1935 24 Hours of Le Mans

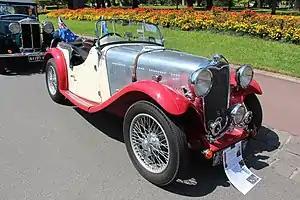
Singer Nine Le Mans

A veritable squadron of Singers turned up to defend the class win from 1934. Eight were entered, including three new works entries for the Coupe Bienniale. Mindful of the British production regulations, the new model was called the "Nine Le Mans Replica". The racing-spec engine now put out 50 bhp. Fitted with uprated suspension and a stiffened chassis, it was almost 200 kg lighter than the standard "Nine Le Mans", and could get up to 150 kp/h (95 mph). Le Mans winner and noted journalist Sammy Davis was brought in as team manager to allow Singer's racing manager, Stan Barnes, to drive. His co-driver was Alf Langley, while Stan's brother Donald again raced with journalist Tommy Wisdom, and Norman Black/Roddy Baker ran the other two cars. They were supported by three British and two French privateers running last year's Nine Le Mans model.